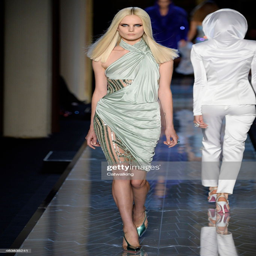
a model walks the runway at the summer fashion show during fashion week .